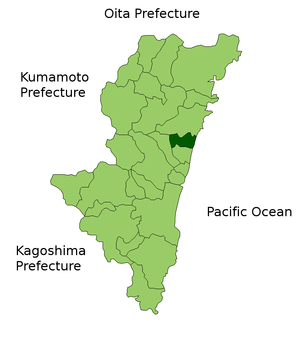
Tsuno est un bourg du district de Koyu, au Japon.